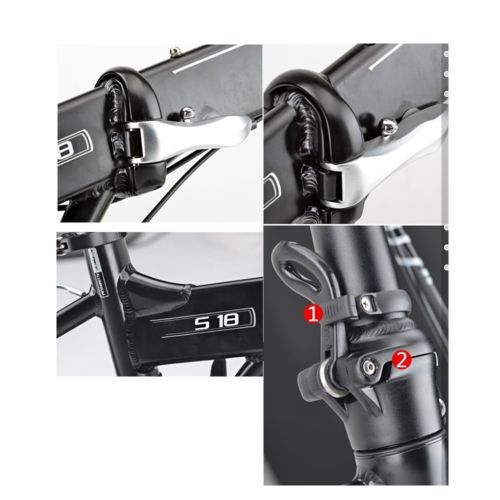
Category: bicycle